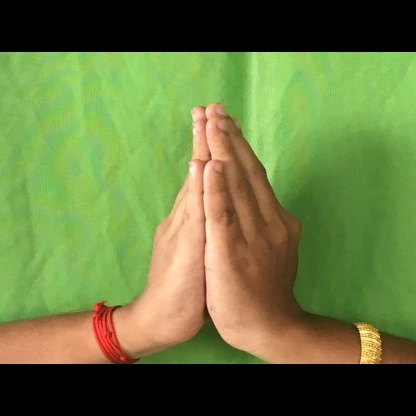
Mudra: Anjali